Road–rail vehicle

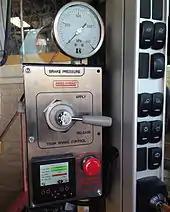
Road-rail vehicle train brake control

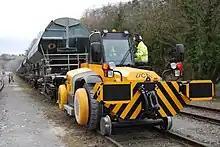
Shunting vehicle UCA-TRAC B16

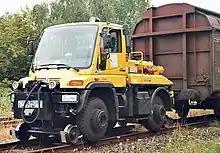
Unimog two-way vehicle

Attempts have been made over the years to design buses and coaches that could operate on both roads and railway tracks. Siemens & Halske presented an electric street car bus in 1898 in Berlin. This vehicle ran on batteries and had a range of 6 km.